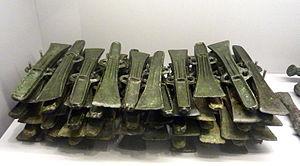
L’âge du bronze atlantique désigne un complexe culturel compris approximativement entre 1300 av. J.-C. et 700 av. J.-C qui inclut différentes cultures de la Péninsule Ibérique, des Îles Britanniques et de la côte atlantique de la France. Il se caractérise par les échanges culturels et économiques de certaines cultures indigènes survivantes qui finiront par laisser la place aux Indo-européens de l'âge du fer à la fin de la période. Il est suivi par l'âge du fer.